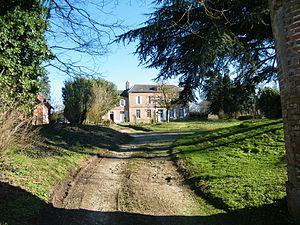
Le château, près de l'église.
Fresnoy-Andainville est une commune française située dans le département de la Somme, en région Hauts-de-France.